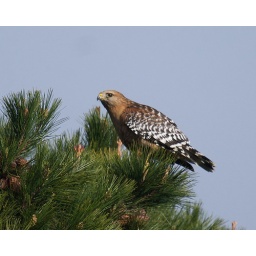
One of a pair of hawks that spent a few minutes hanging out in the pine trees across the street.